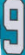
Number: 9